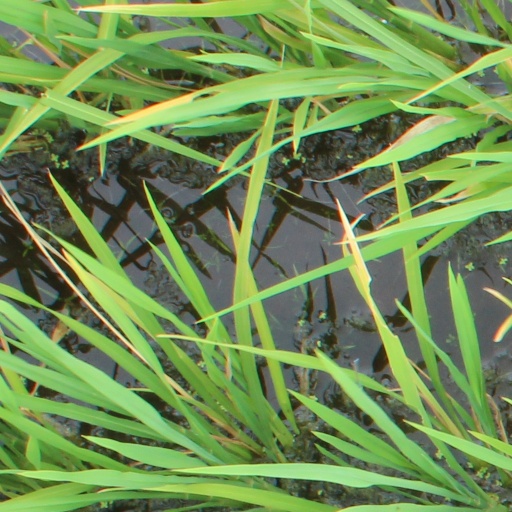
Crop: rice